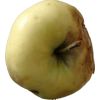
Label: Apple hit 1